Brown House (Rehoboth, Massachusetts)

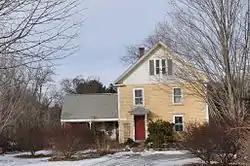

The Brown House is a historic house at 384 Tremont Street in Rehoboth, Massachusetts. This -story wood-frame house has an unusual construction history. According to a local history, at its core is a structure built in the early 18th century, which was significantly modified and extended in the late 19th century with vernacular Italianate styling. The architectural evidence supports the idea that part of the house was in fact built in the 18th century.